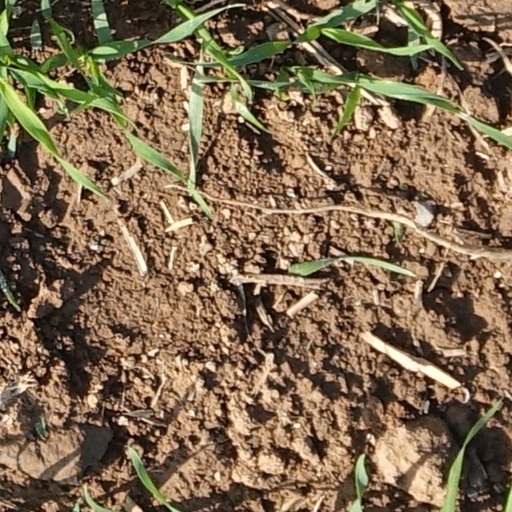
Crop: wheat